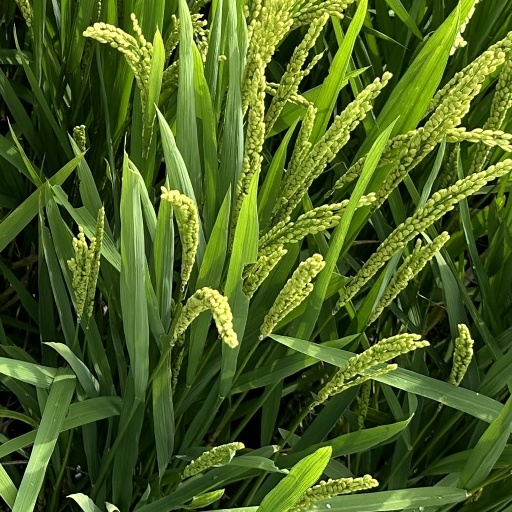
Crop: rice